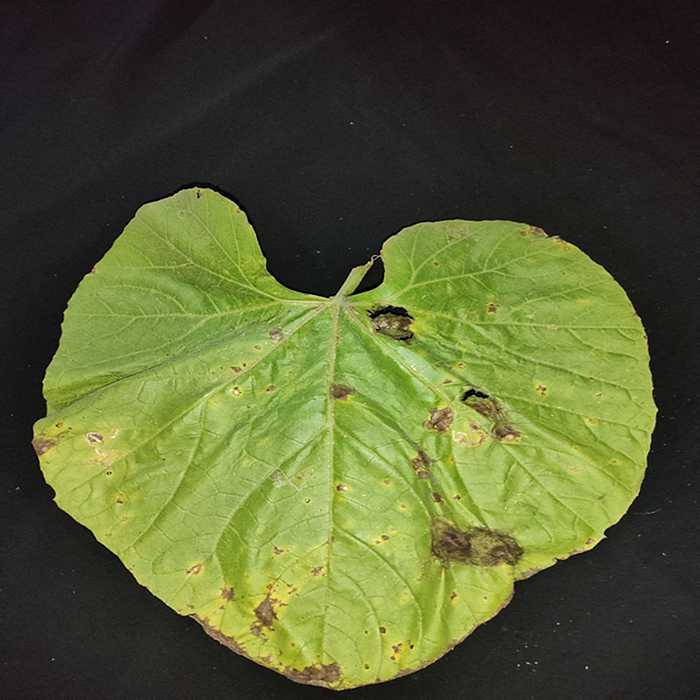
Plant: Bottle gourd
Label: Downey mildew